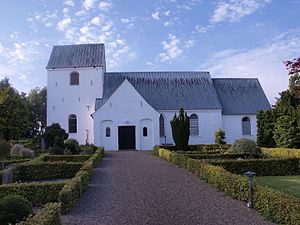
Eltang Kirke
Eltang Kirke, set fra syd ved kirkegårdens indgang
Eltang kirke fra syd
Eltang Kirke er en dansk kirke beliggende i Eltang Sogn, Haderslev Stift. Kirken er opført omkring år 1100, senere ombygget og udvidet med blandt andet våbenhus og tårn. Rundt om kirken er der kirkegård. Indtil 1889 fungere Eltang kirke som sognekirke for Nørre Bjert og Strandhuse.